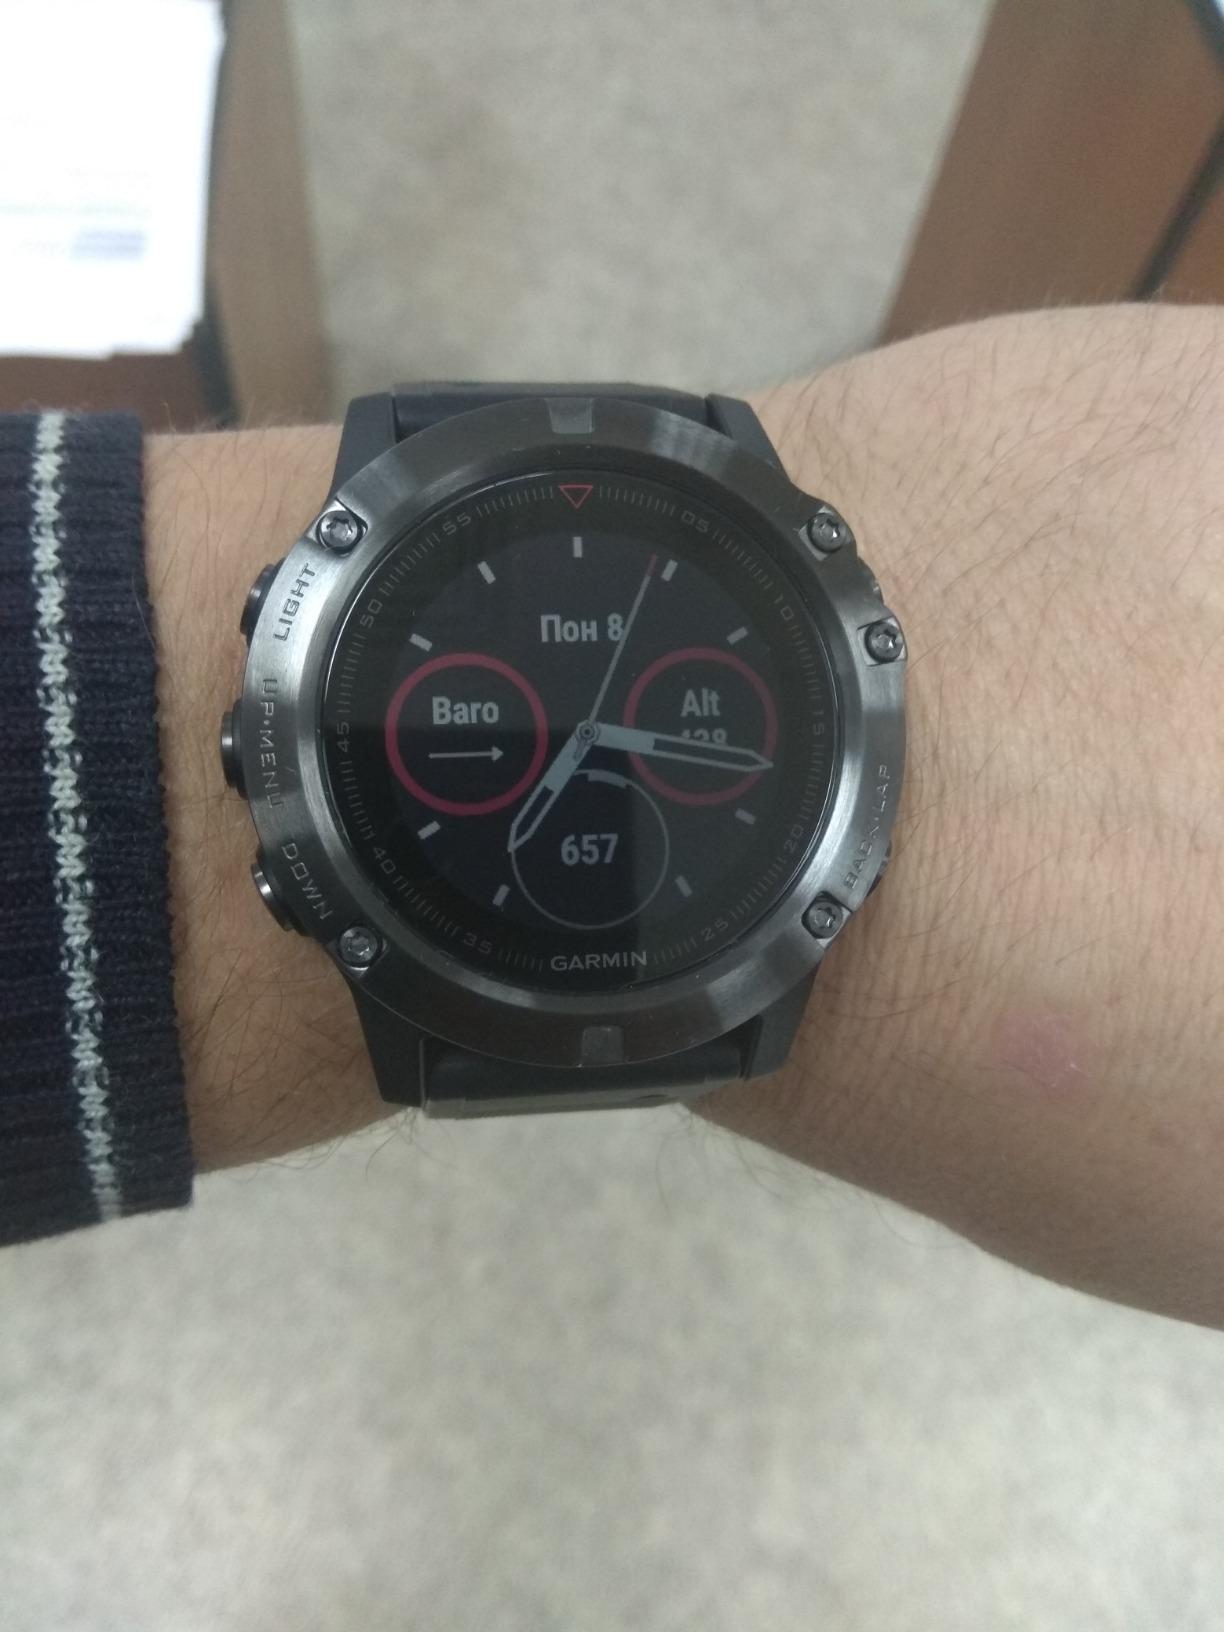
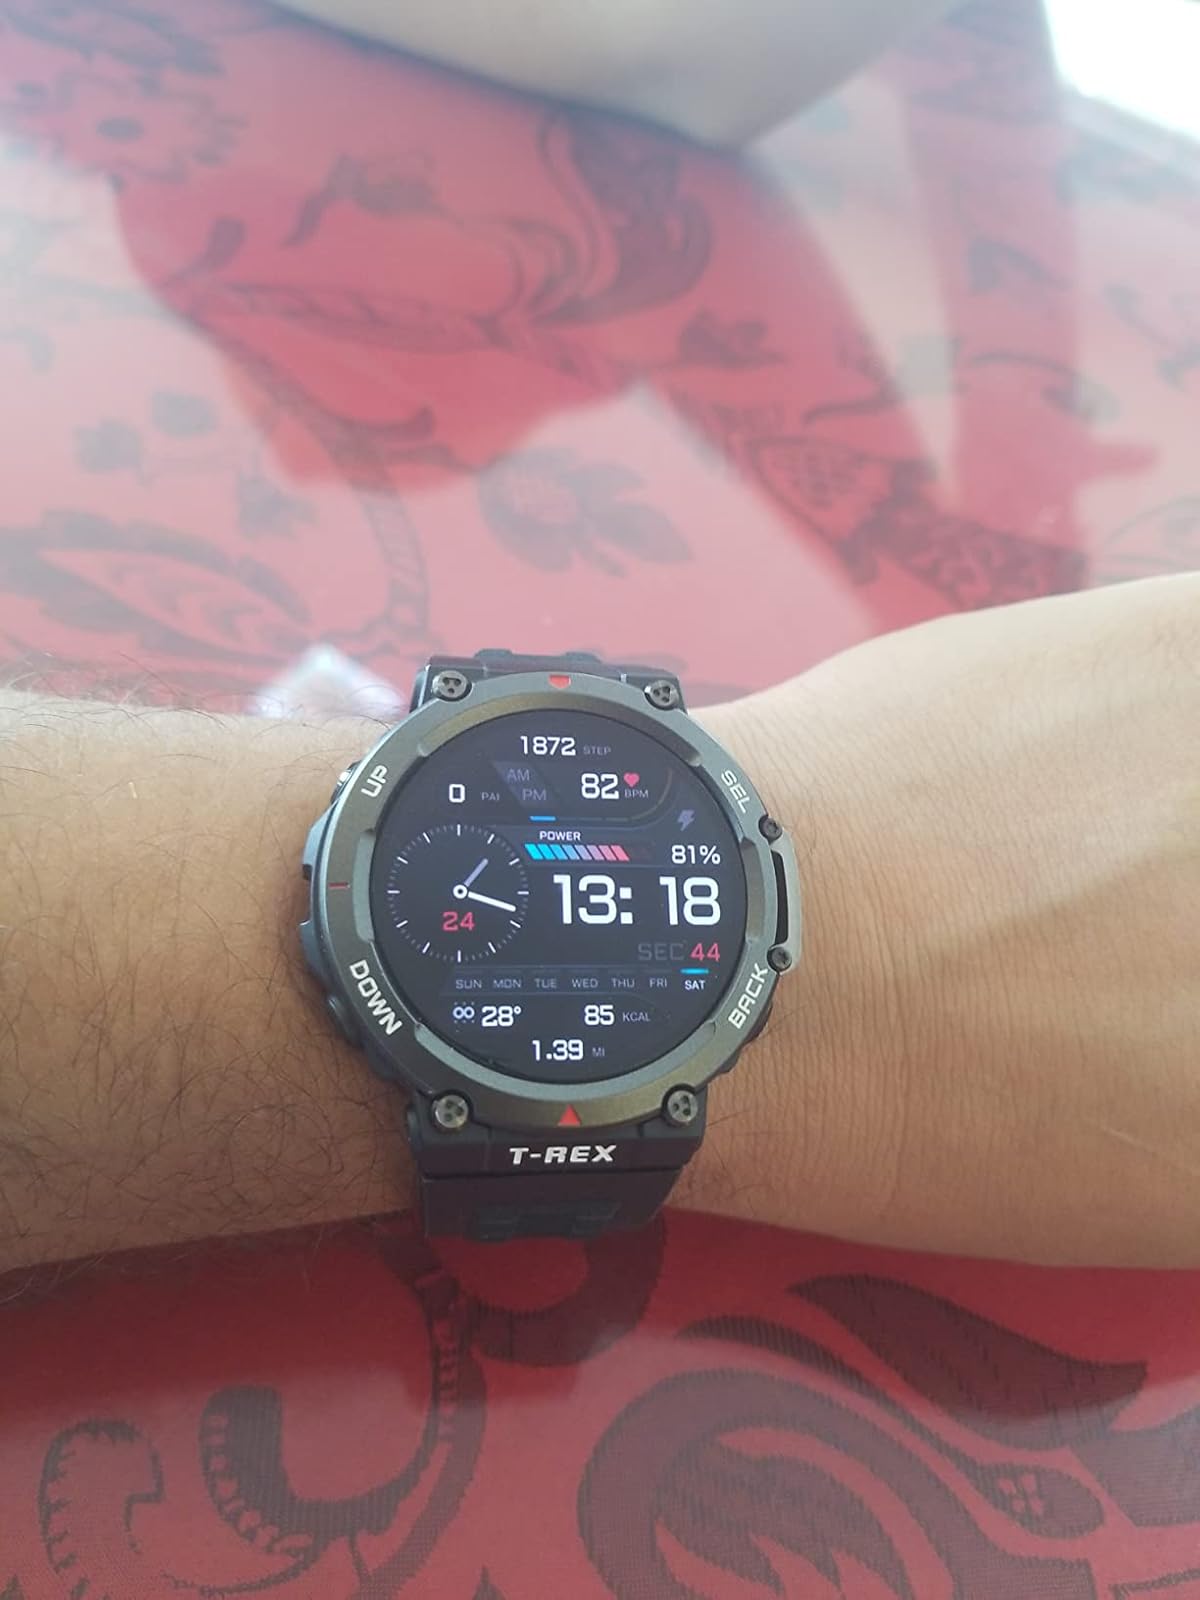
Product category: smartwatch
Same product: no